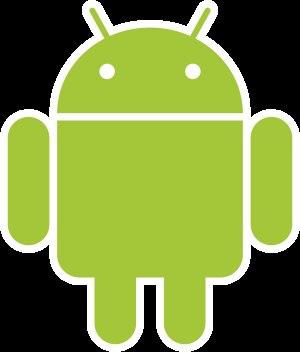
Android est un système d'exploitation mobile qui peut être installé sur des téléphones, des tablettes et autres matériels mobiles tels des baladeurs musicaux, les liseuses ou des ordinateurs ultraportables. Cette page recense de manière non exhaustive les smartphones disposant du système d'exploitation Google.
Android est un système d'exploitation mobile fondé sur le noyau Linux et développé par Google.